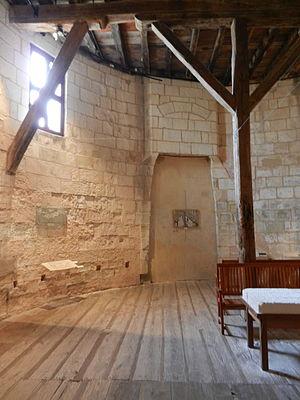
La tour de la Lanterne est, avec la tour Saint-Nicolas et la tour de la Chaîne, l'une des trois tours du front de mer de La Rochelle, vestiges des fortifications médiévales qui protégeaient le port. Elle est également connue sous les noms de tour du Garrot, tour des Prêtres et tour des Quatre Sergents. Elle a été classée monument historique le 17 février 1879.